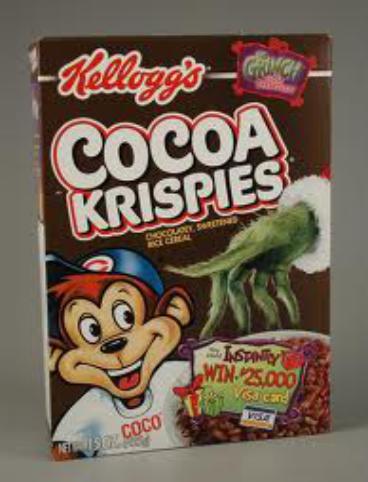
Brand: Cocoa Krispies
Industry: Food